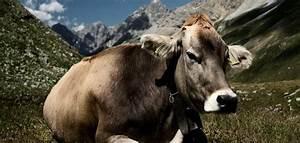
cow